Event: Nepal Earthquake
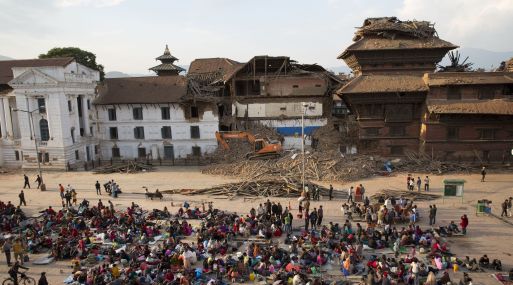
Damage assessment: damage